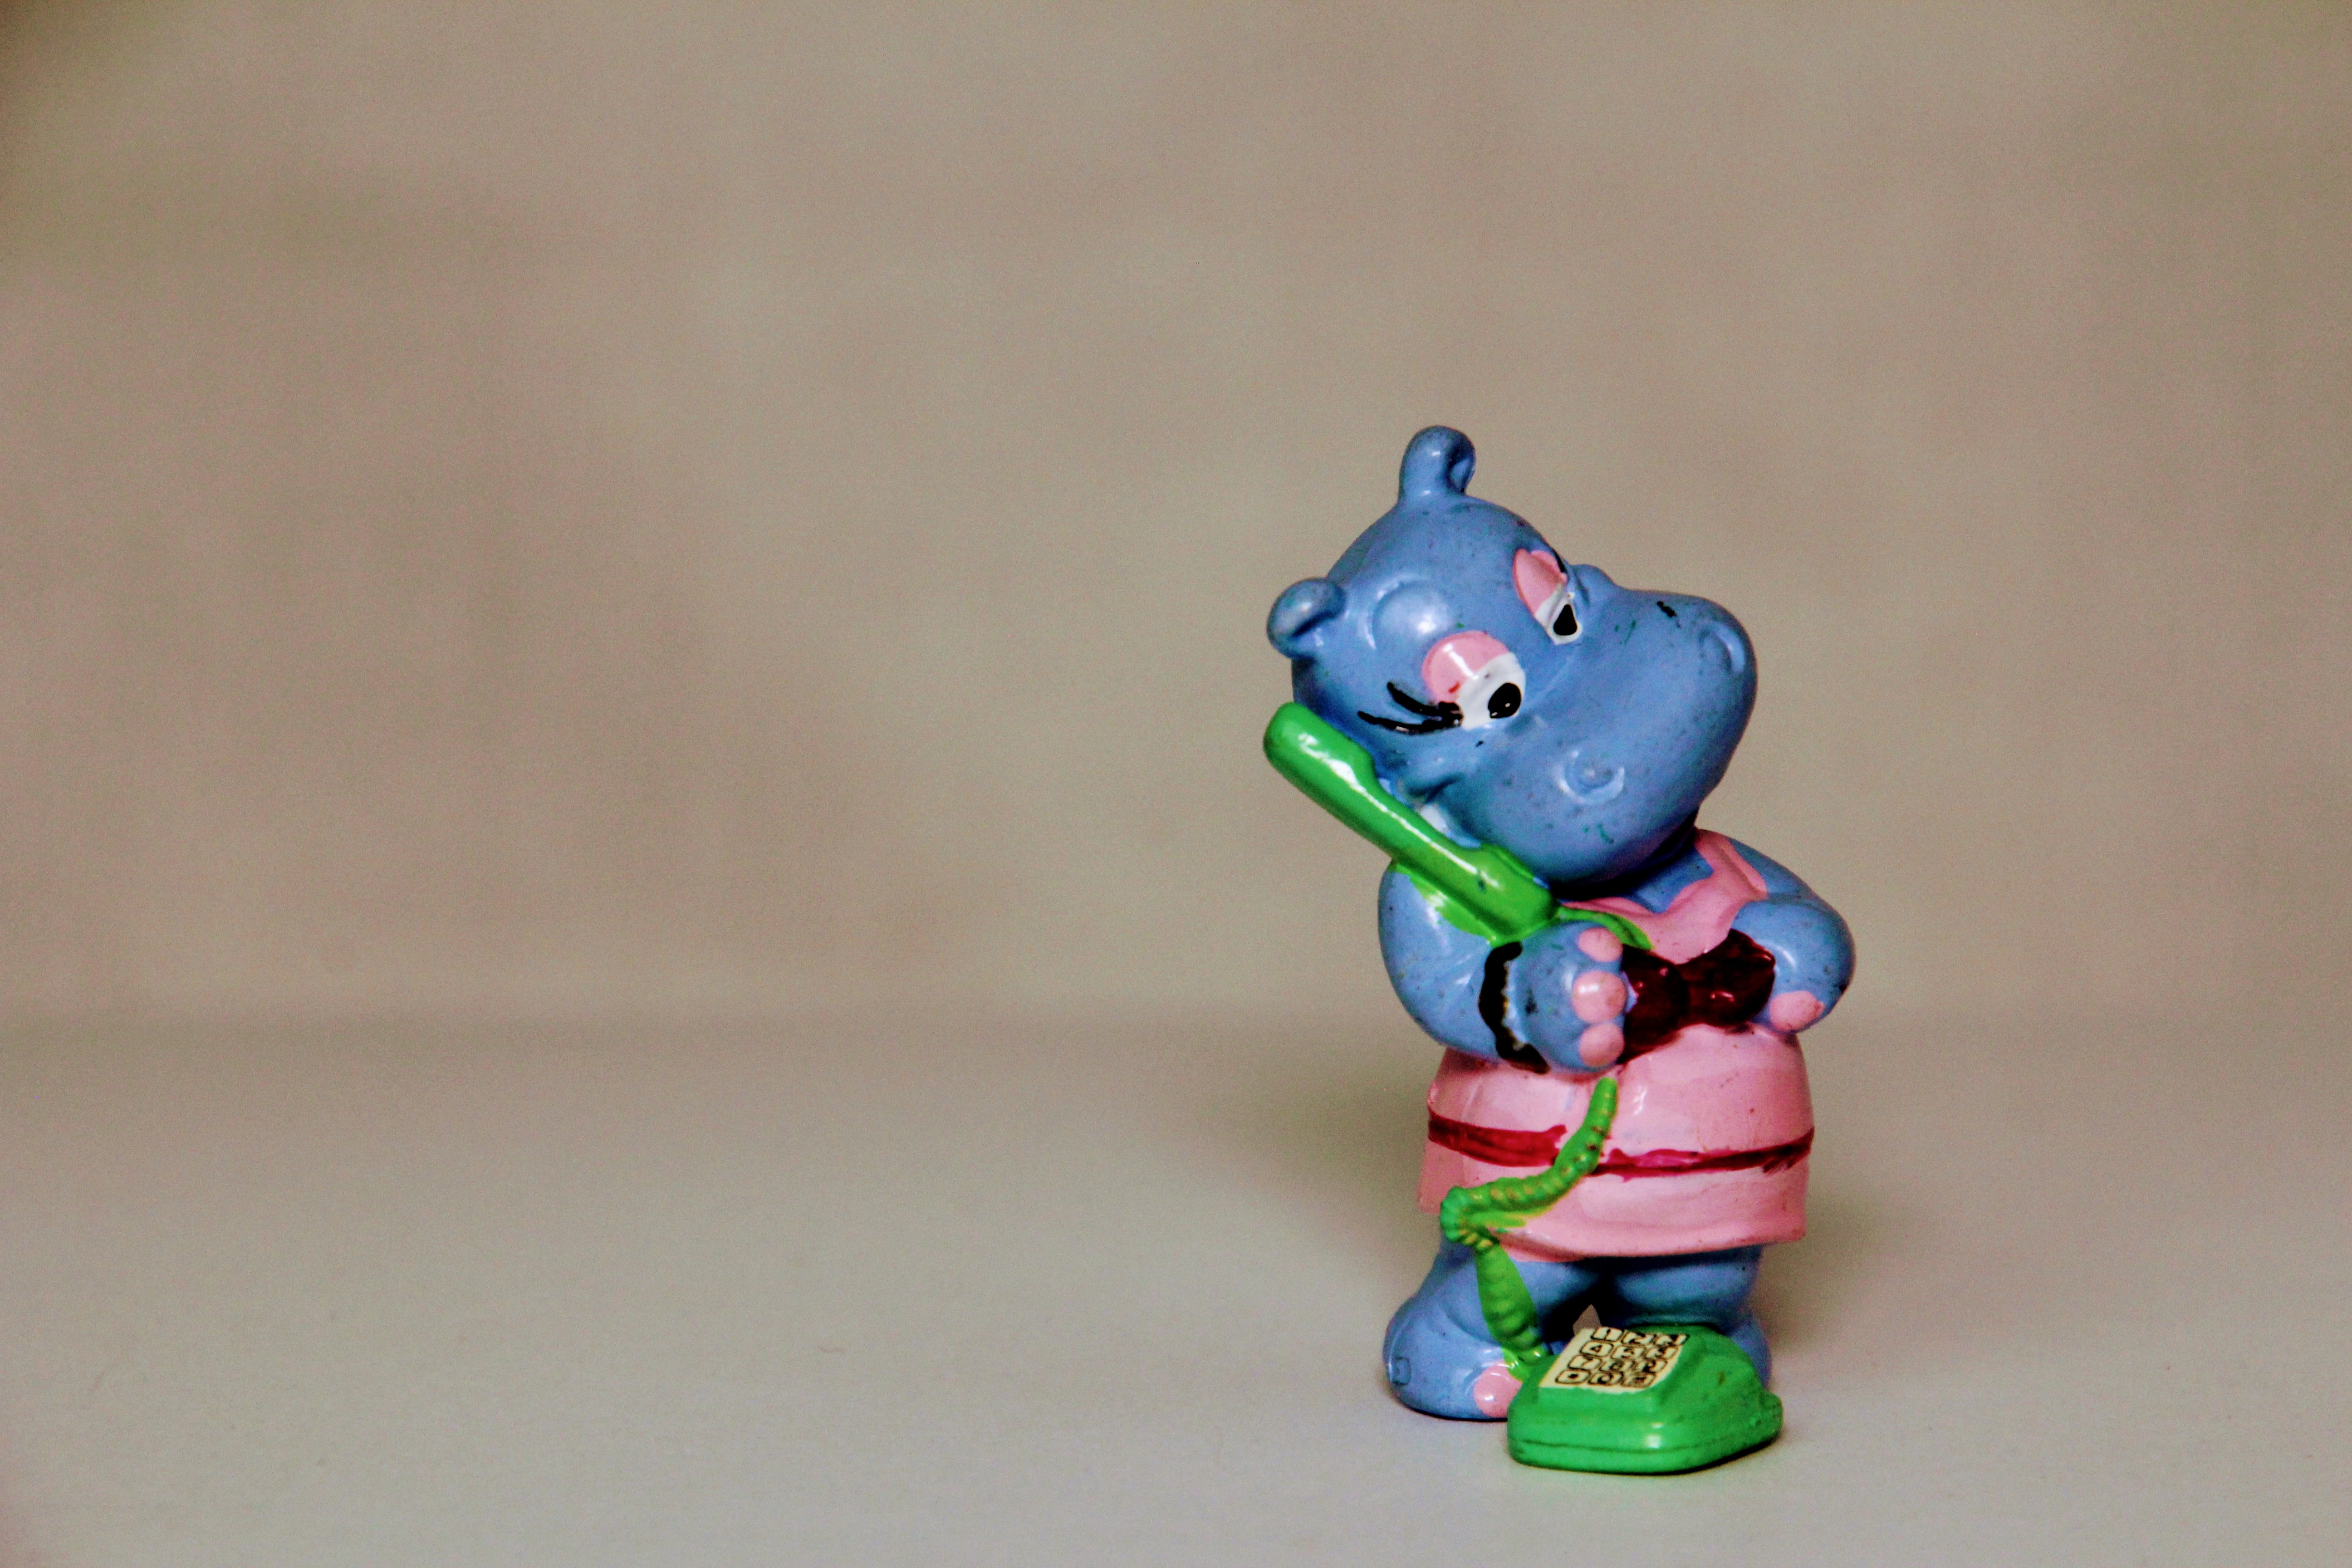
hand, meeting, collection, office, toy, figurine, toys, action figure, filter, secretary, stuffed toy, modena, switchboard operator, happy hippo, berraschungseifigur